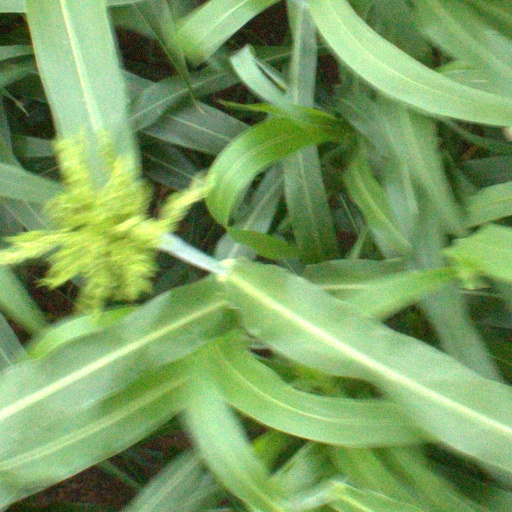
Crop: sorghum